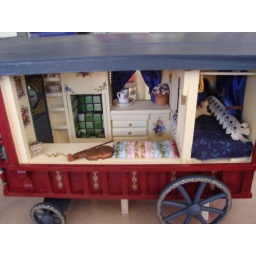
Here is a picture with the (removable) roof in place and the removable wall removed